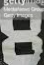
Number: 8